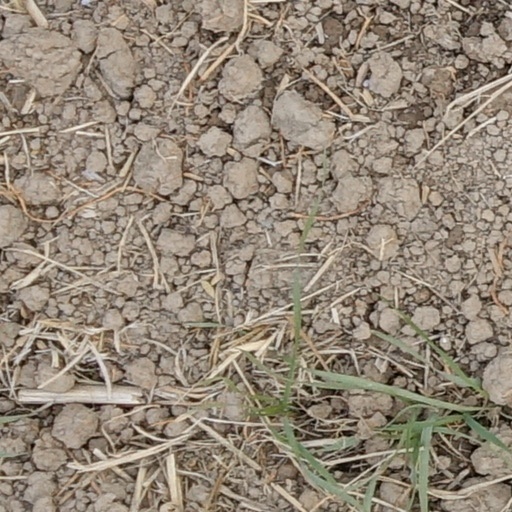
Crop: wheat